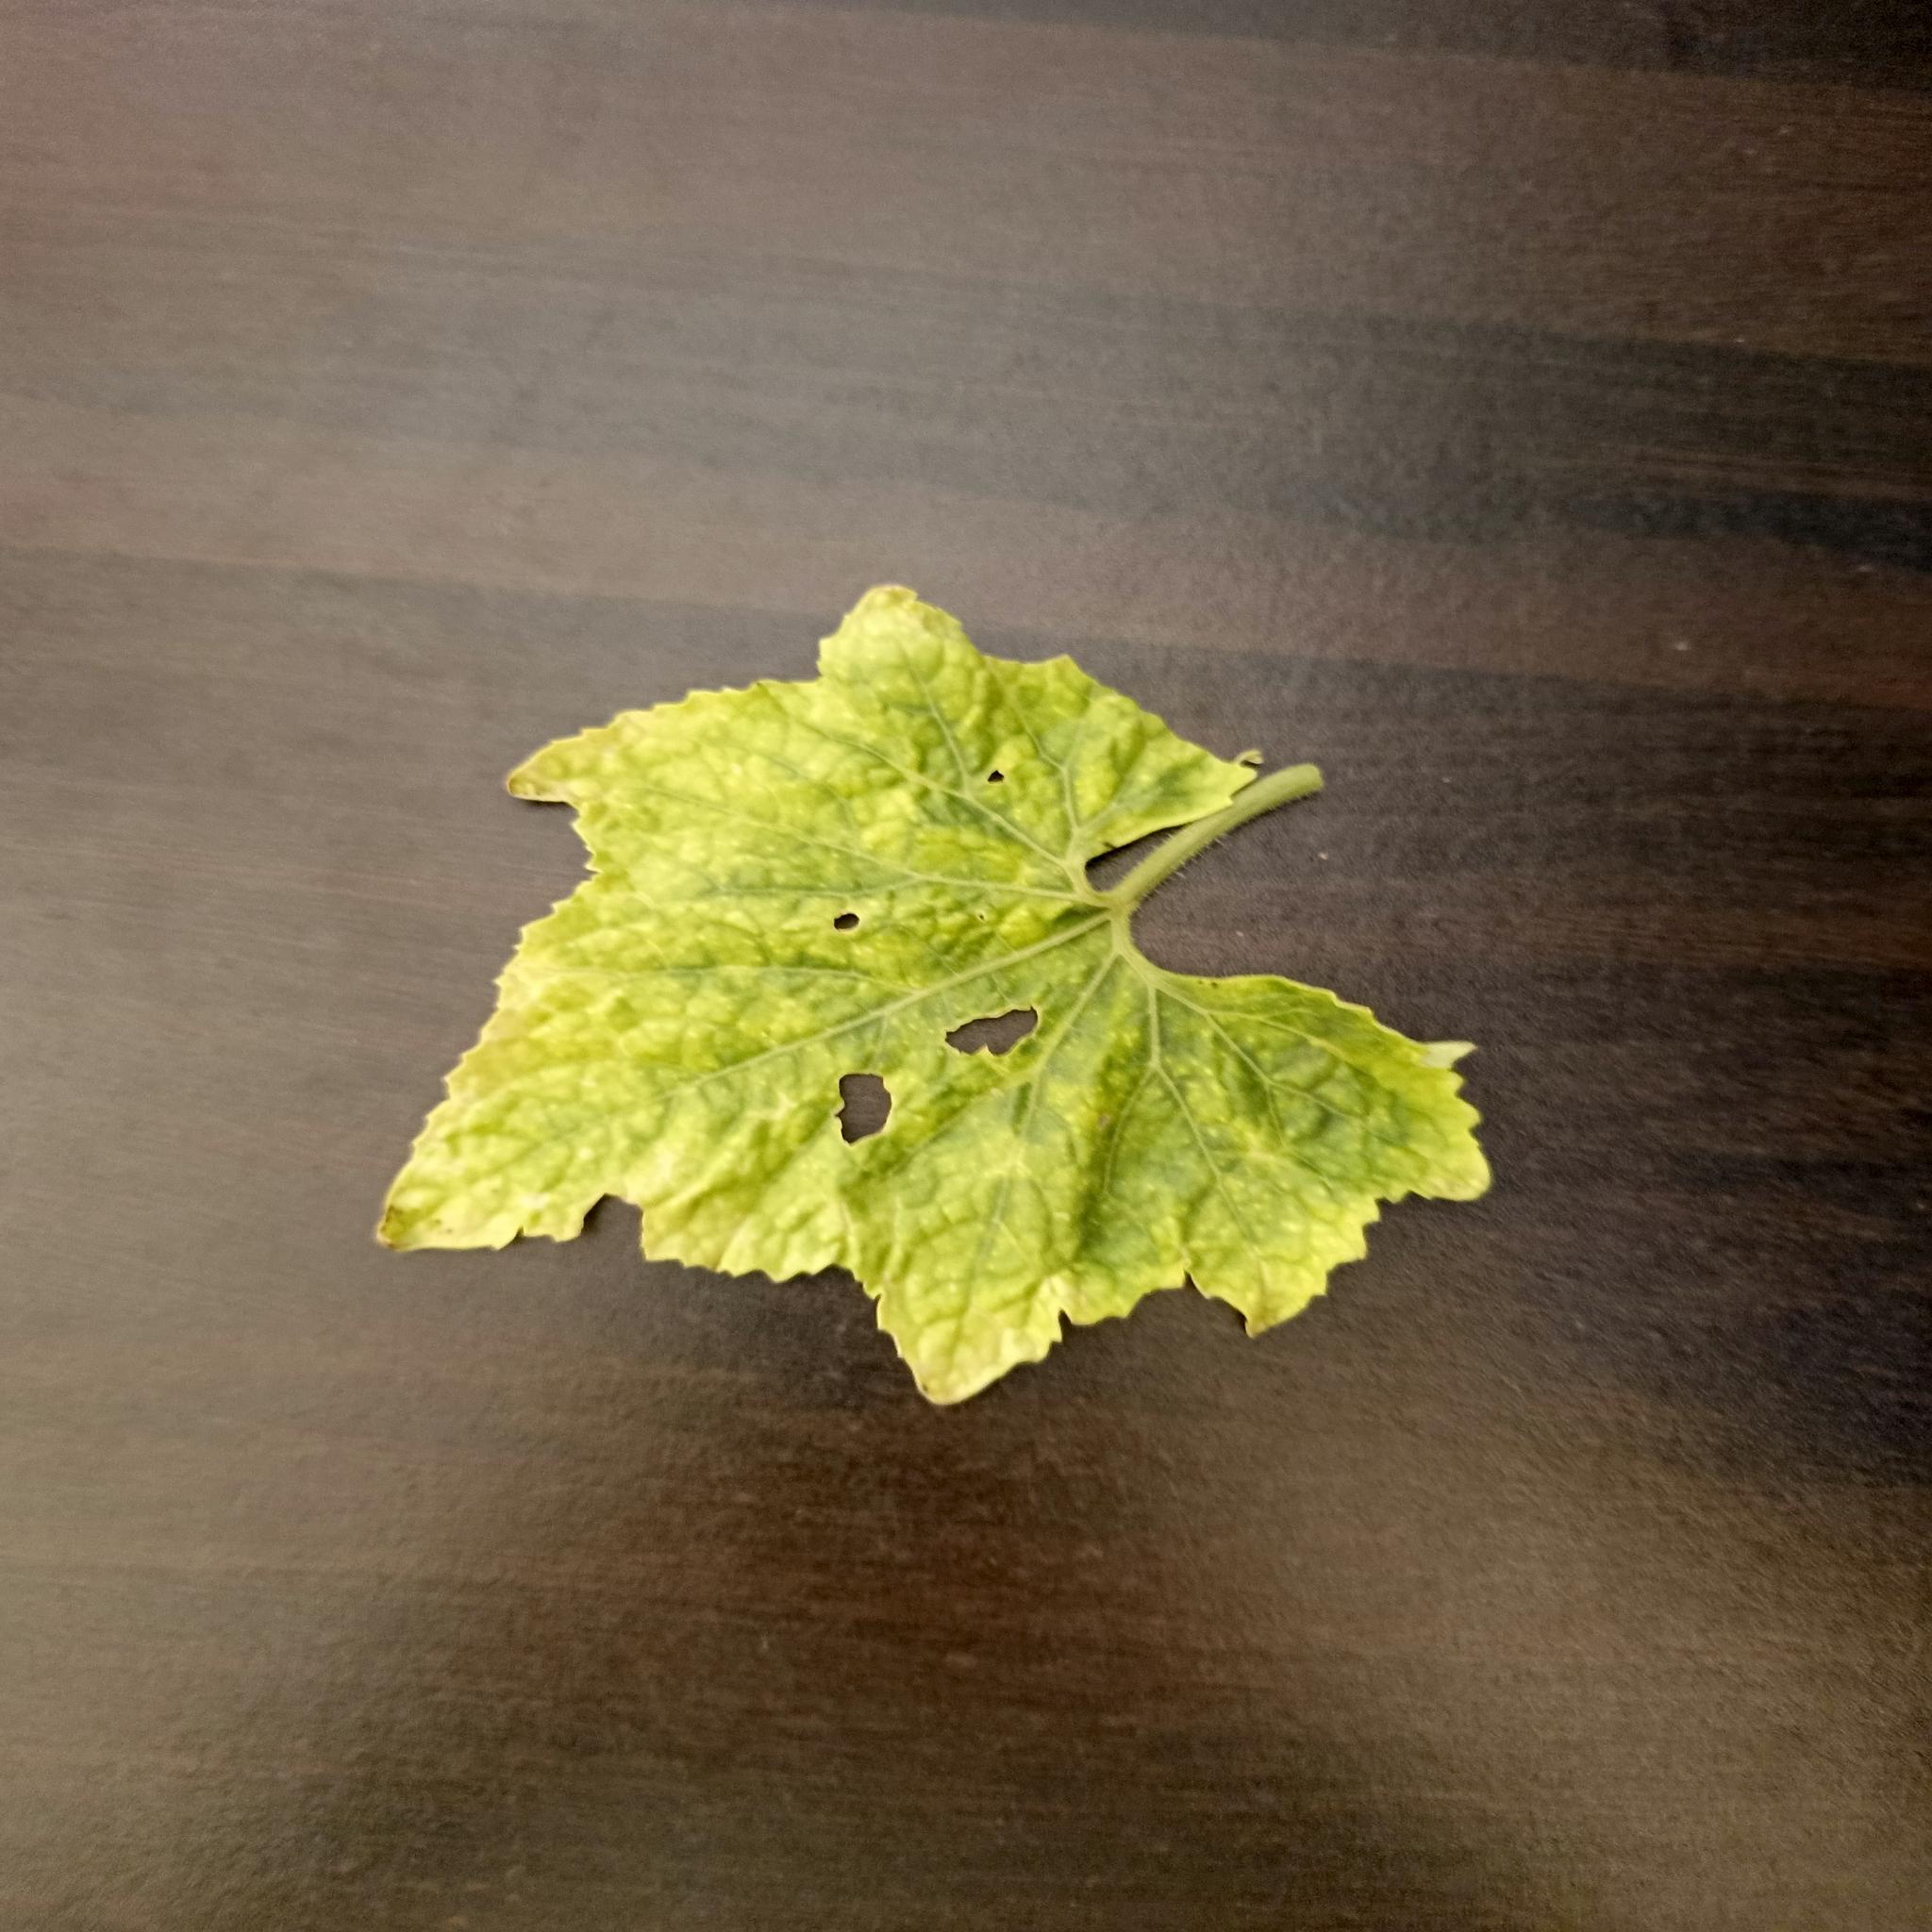
Label: Downy mildew